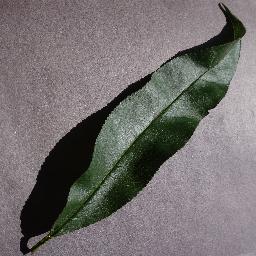
Label: Peach___healthy